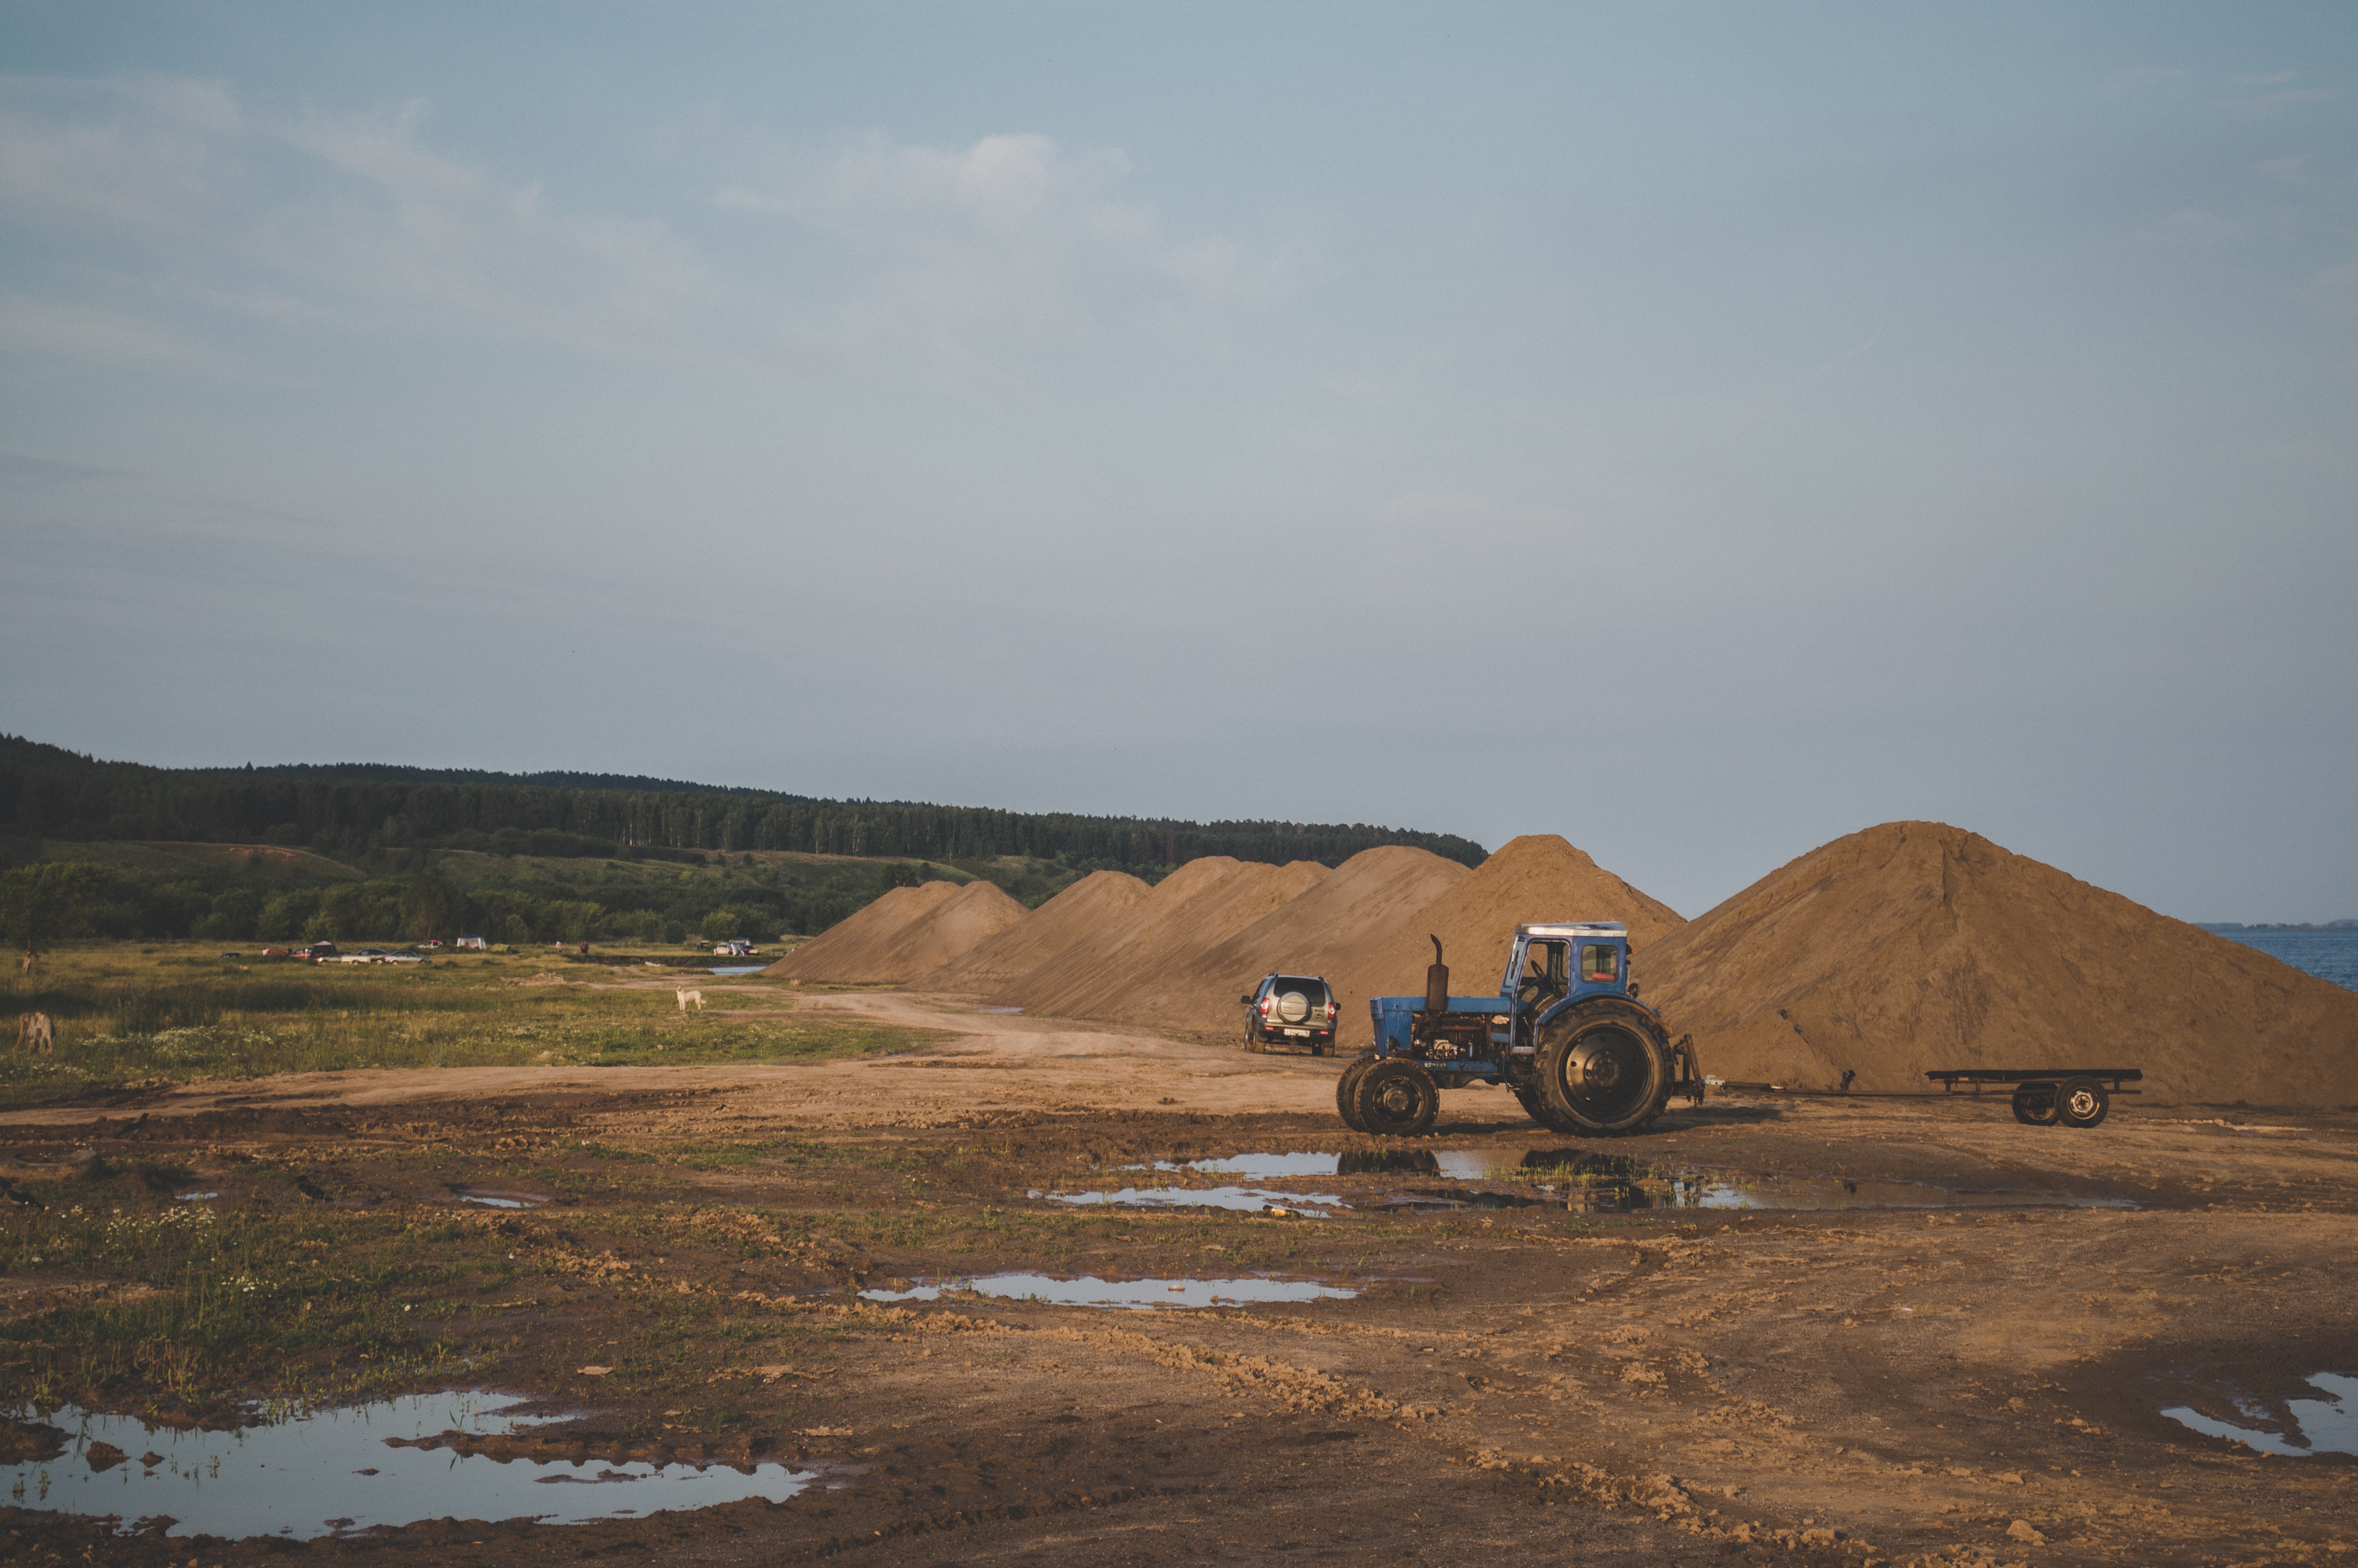
natural environment, off roading, vehicle, sand, ecoregion, landscape, all terrain vehicle, soil, off road vehicle, desert, road, plain, sahara, aeolian landform